Antrim, Ohio

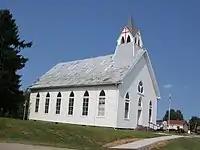
Antrim Presbyterian Church

Antrim is an unincorporated community in Guernsey County, in the U.S. state of Ohio.